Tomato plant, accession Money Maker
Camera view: bottom (45 deg); turntable rotation: 240 degrees
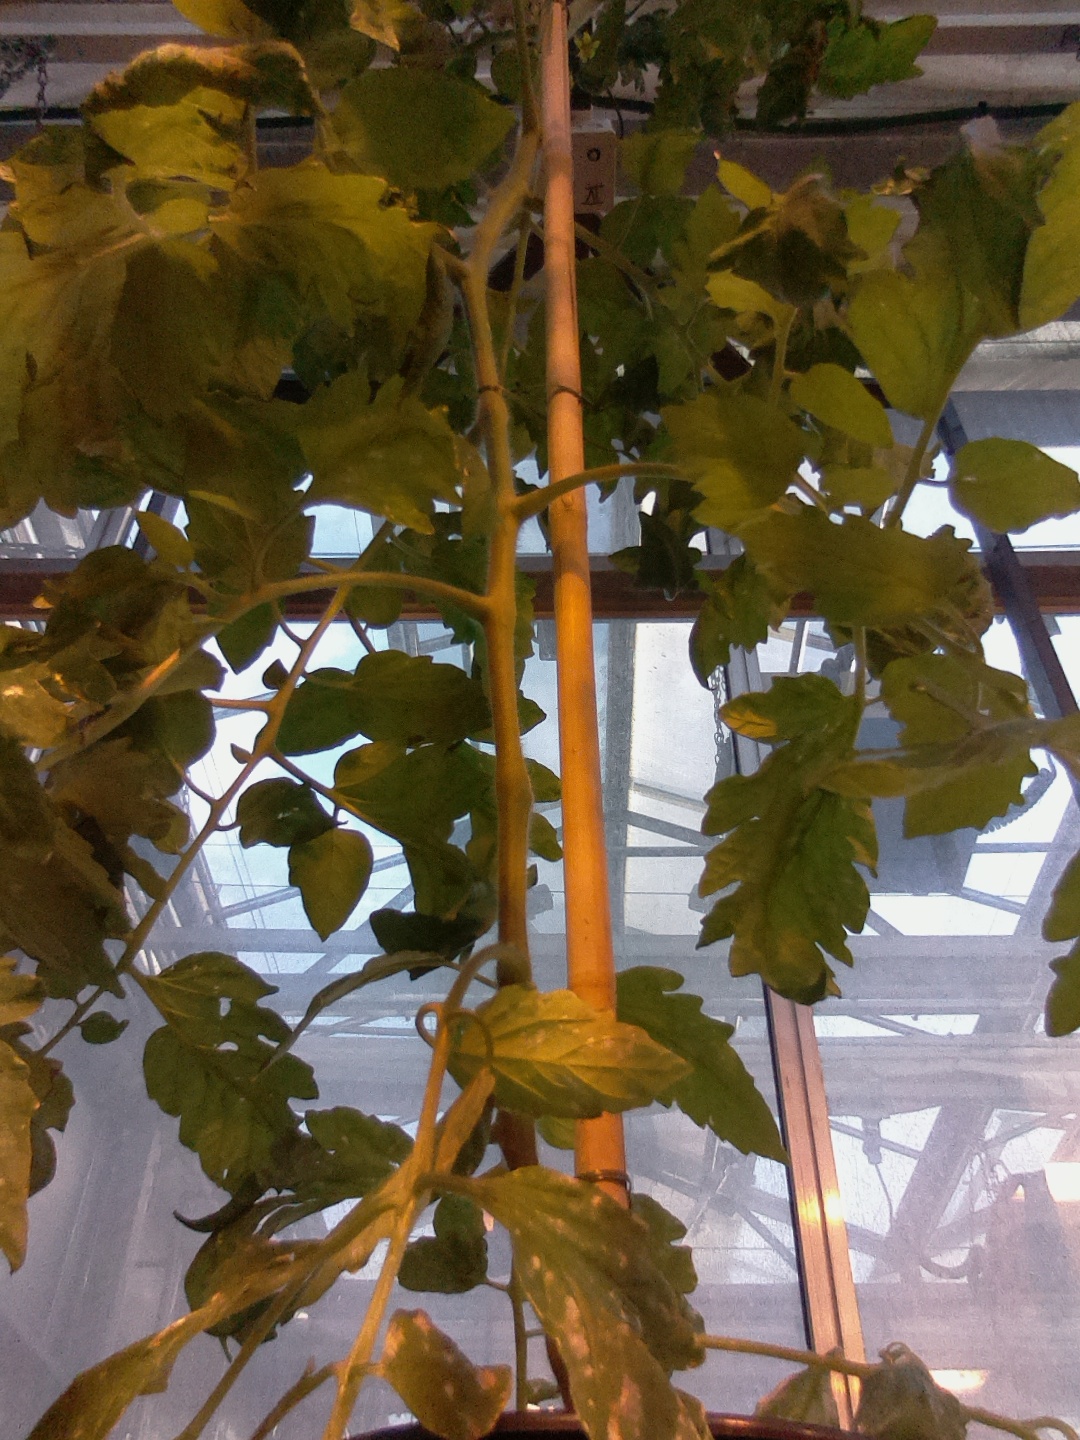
BBCH growth stage 68: Full flowering, 80%-90% of flowers open, more petals falling